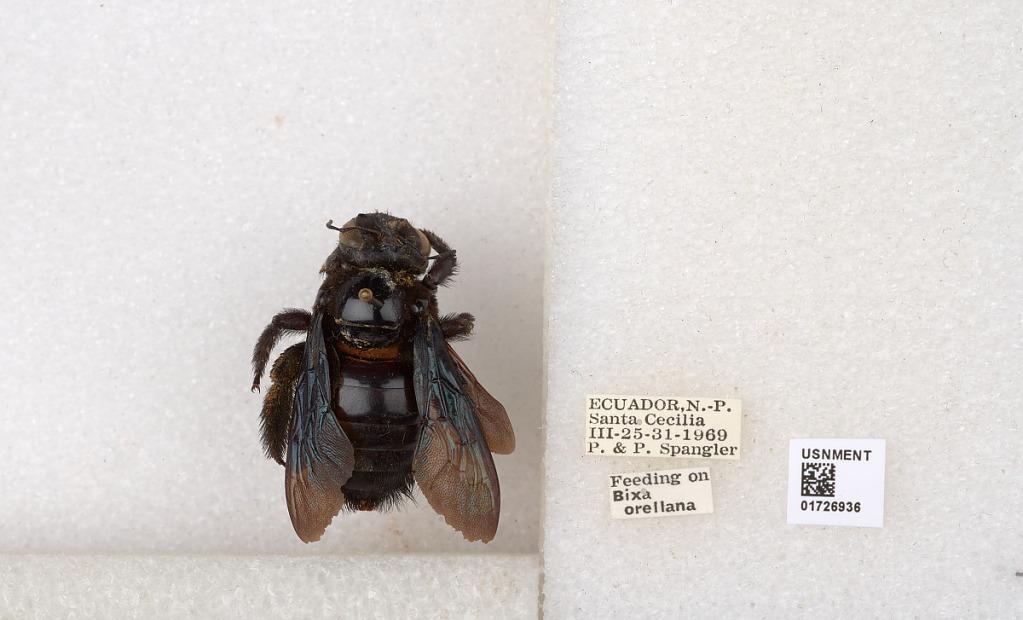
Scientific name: Xylocopa (Neoxylocopa) frontalis (Olivier)
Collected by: P. Spangler & P. Spangler
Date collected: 1969-3-25
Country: Ecuador
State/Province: Sucumbios
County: Lago Agrio
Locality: N.P., Santa Cecilia